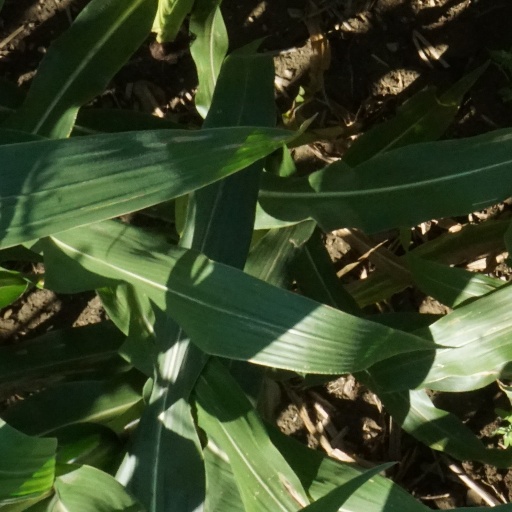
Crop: maize; corn